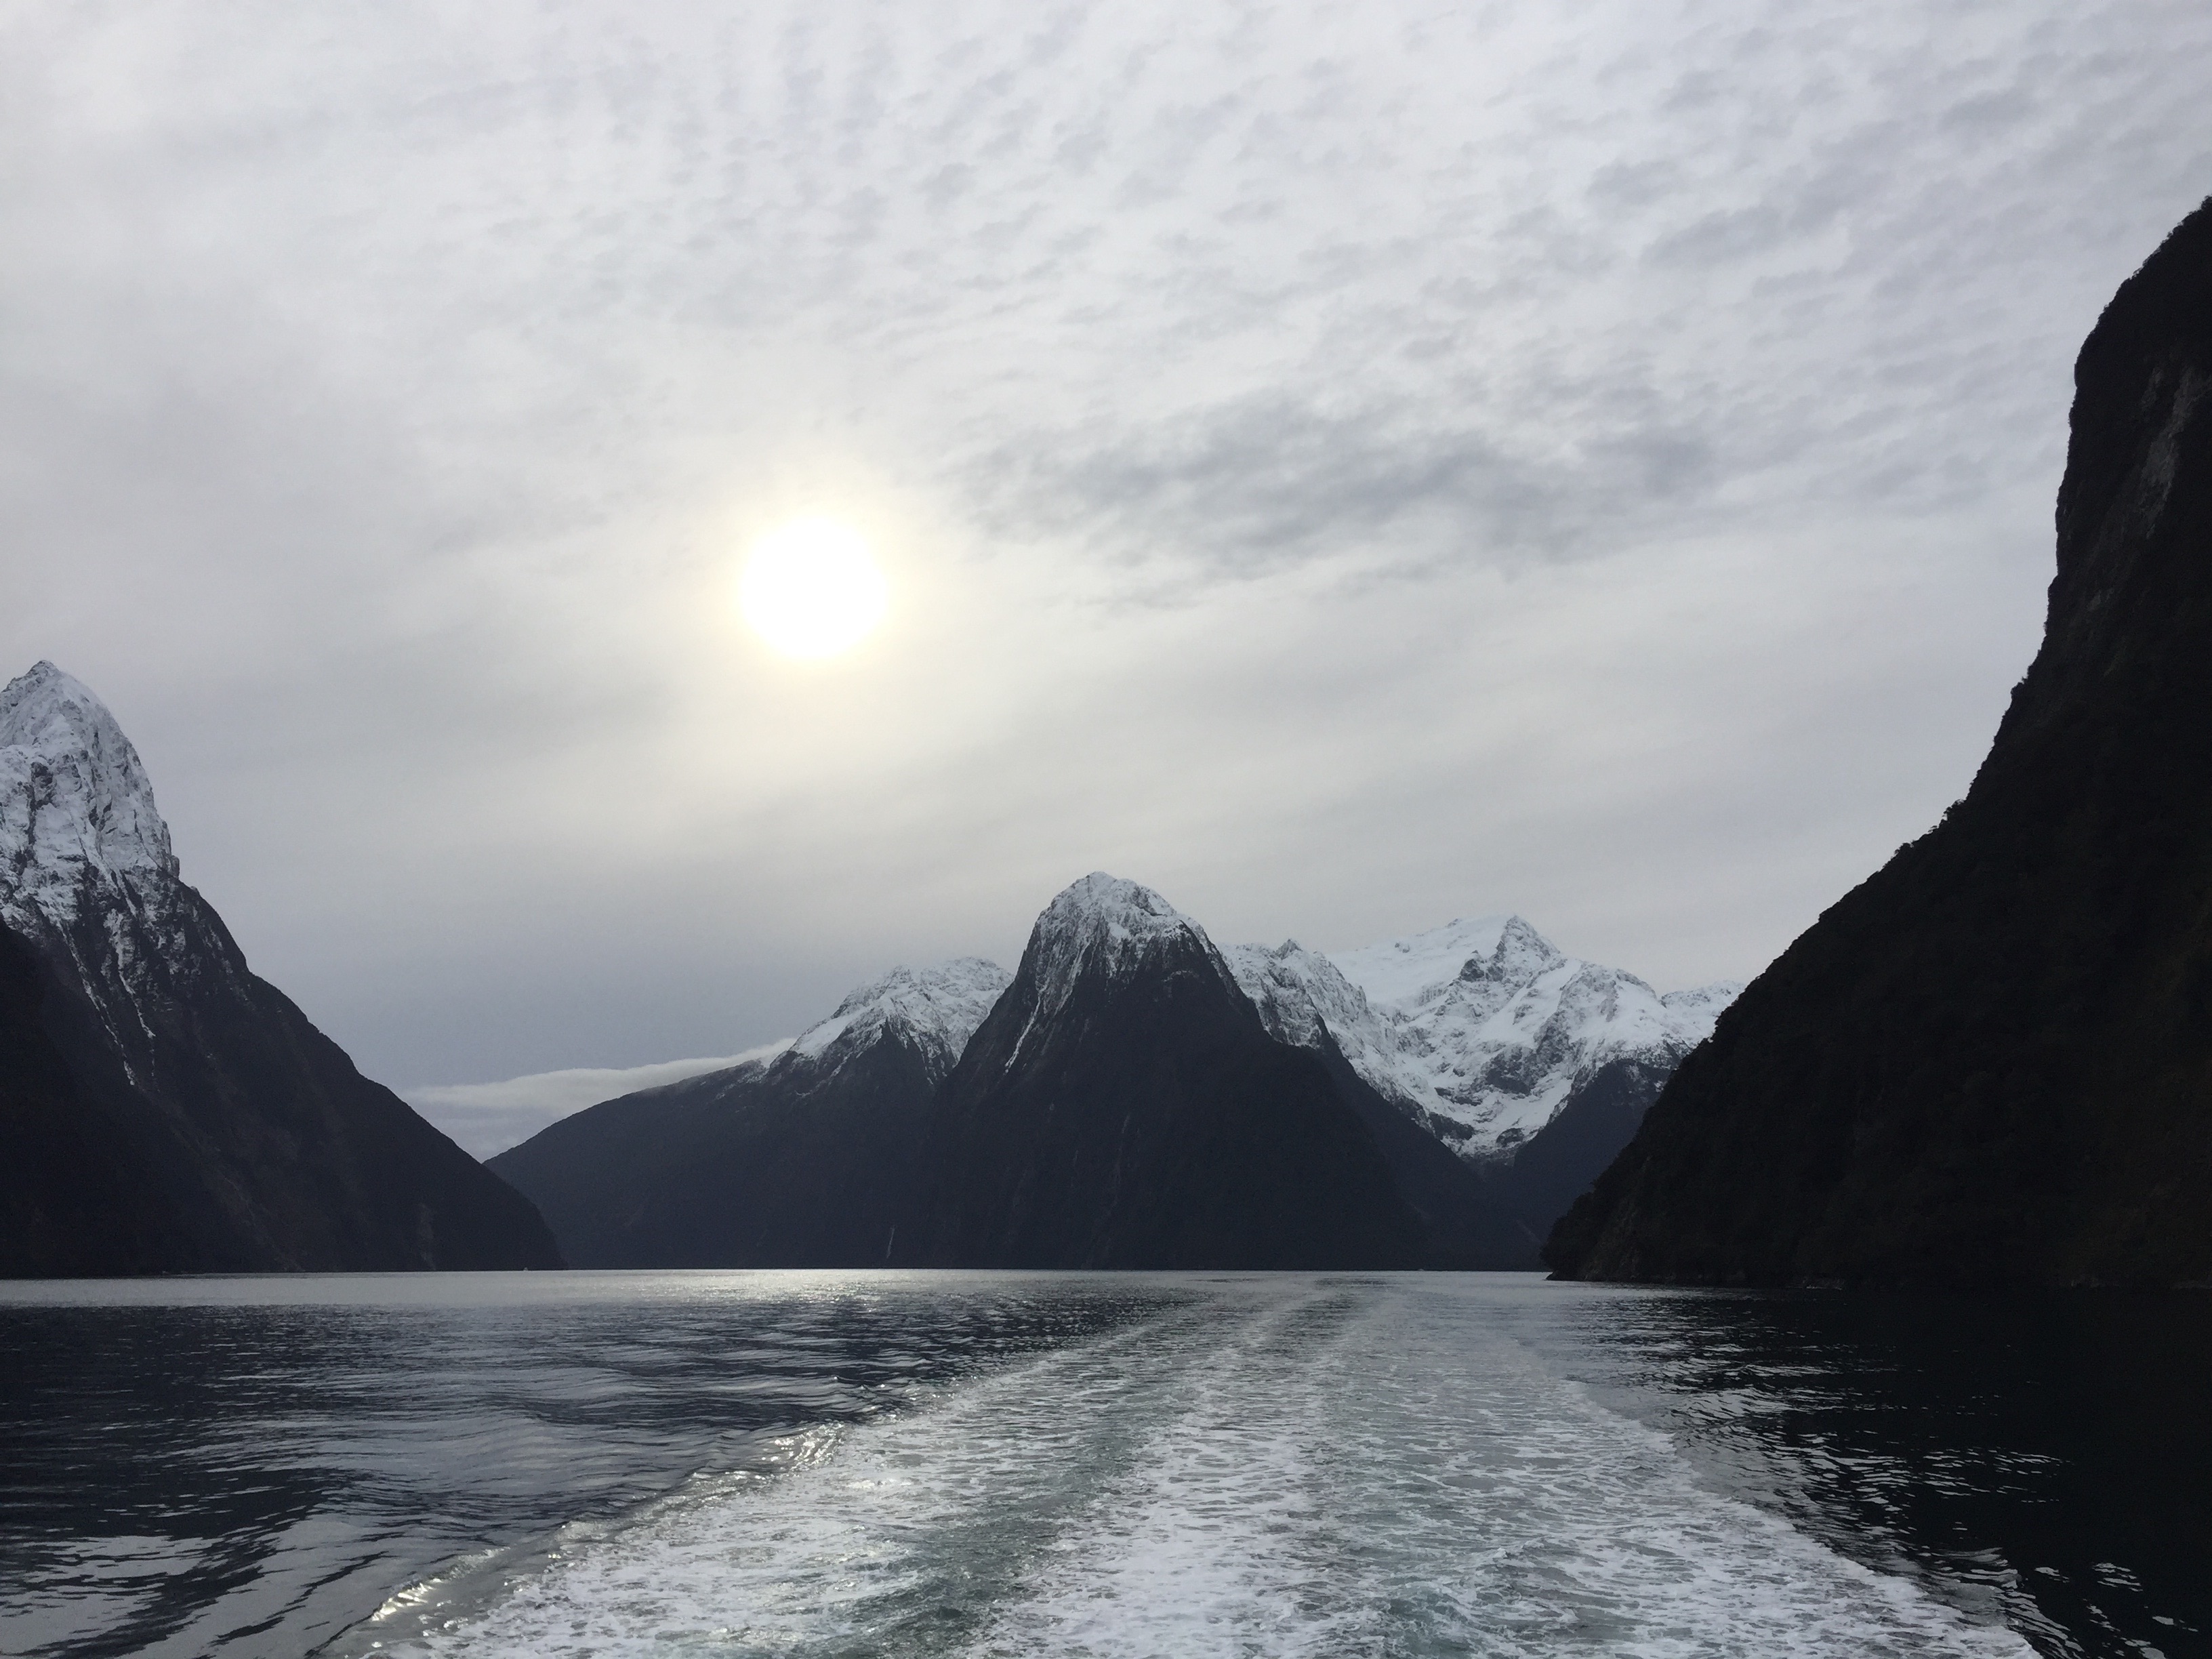
sea, coast, mountain, lake, mountain range, ice, glacier, fjord, loch, landform, geographical feature, atmospheric phenomenon, glacial landform